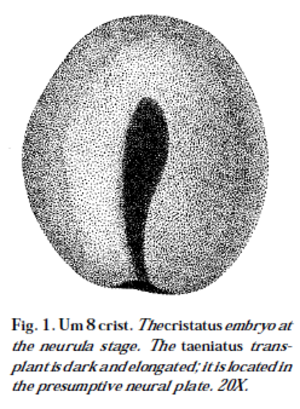
Figure 2
L’embryologie expérimentale est la branche de l’embryologie qui consiste à faire des manipulations et des expériences sur des embryons afin d’approfondir les connaissances sur la biologie évolutive du développement. Les manipulations couramment utilisées sur les embryons sont des variations de trois techniques principales soient le coupage, le collage et la coloration. De plus, puisque les embryons sont très sensibles au stress, les chercheurs doivent développer des compétences en micromanipulations et avoir des connaissances approfondies de l’anatomie d’embryons, de leur développement normal et de l’élevage de ceux-ci. Parmi les pionniers de cette discipline, on retrouve Wilhelm Roux, Hans Spemann, Ross Harrison, Frank Lillie et Viktor Hamburger.